First MacDonald ministry

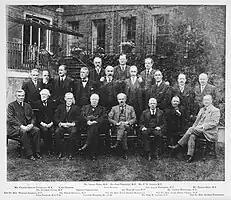
Ramsay MacDonald and his cabinet

The first Labour government of the United Kingdom was formed by Ramsay MacDonald. A minority government, it lasted from January to November 1924, when they lost a vote of no confidence and were defeated by the Conservatives in the subsequent election.